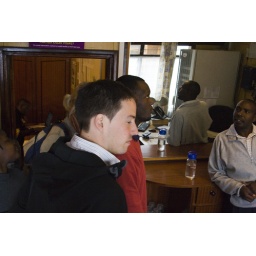
Site visit to LVCT field office in Embu.